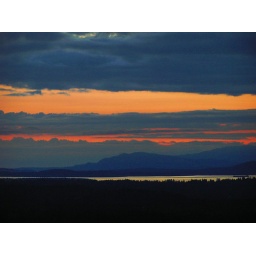
a little noisy, but I like the clouds overlapped by the mountains in this picture